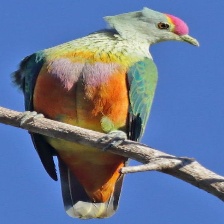
Species: SCARLET CROWNED FRUIT DOVE
Scientific name: PTILINOPUS INSULARIS